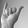
ASL letter: Y